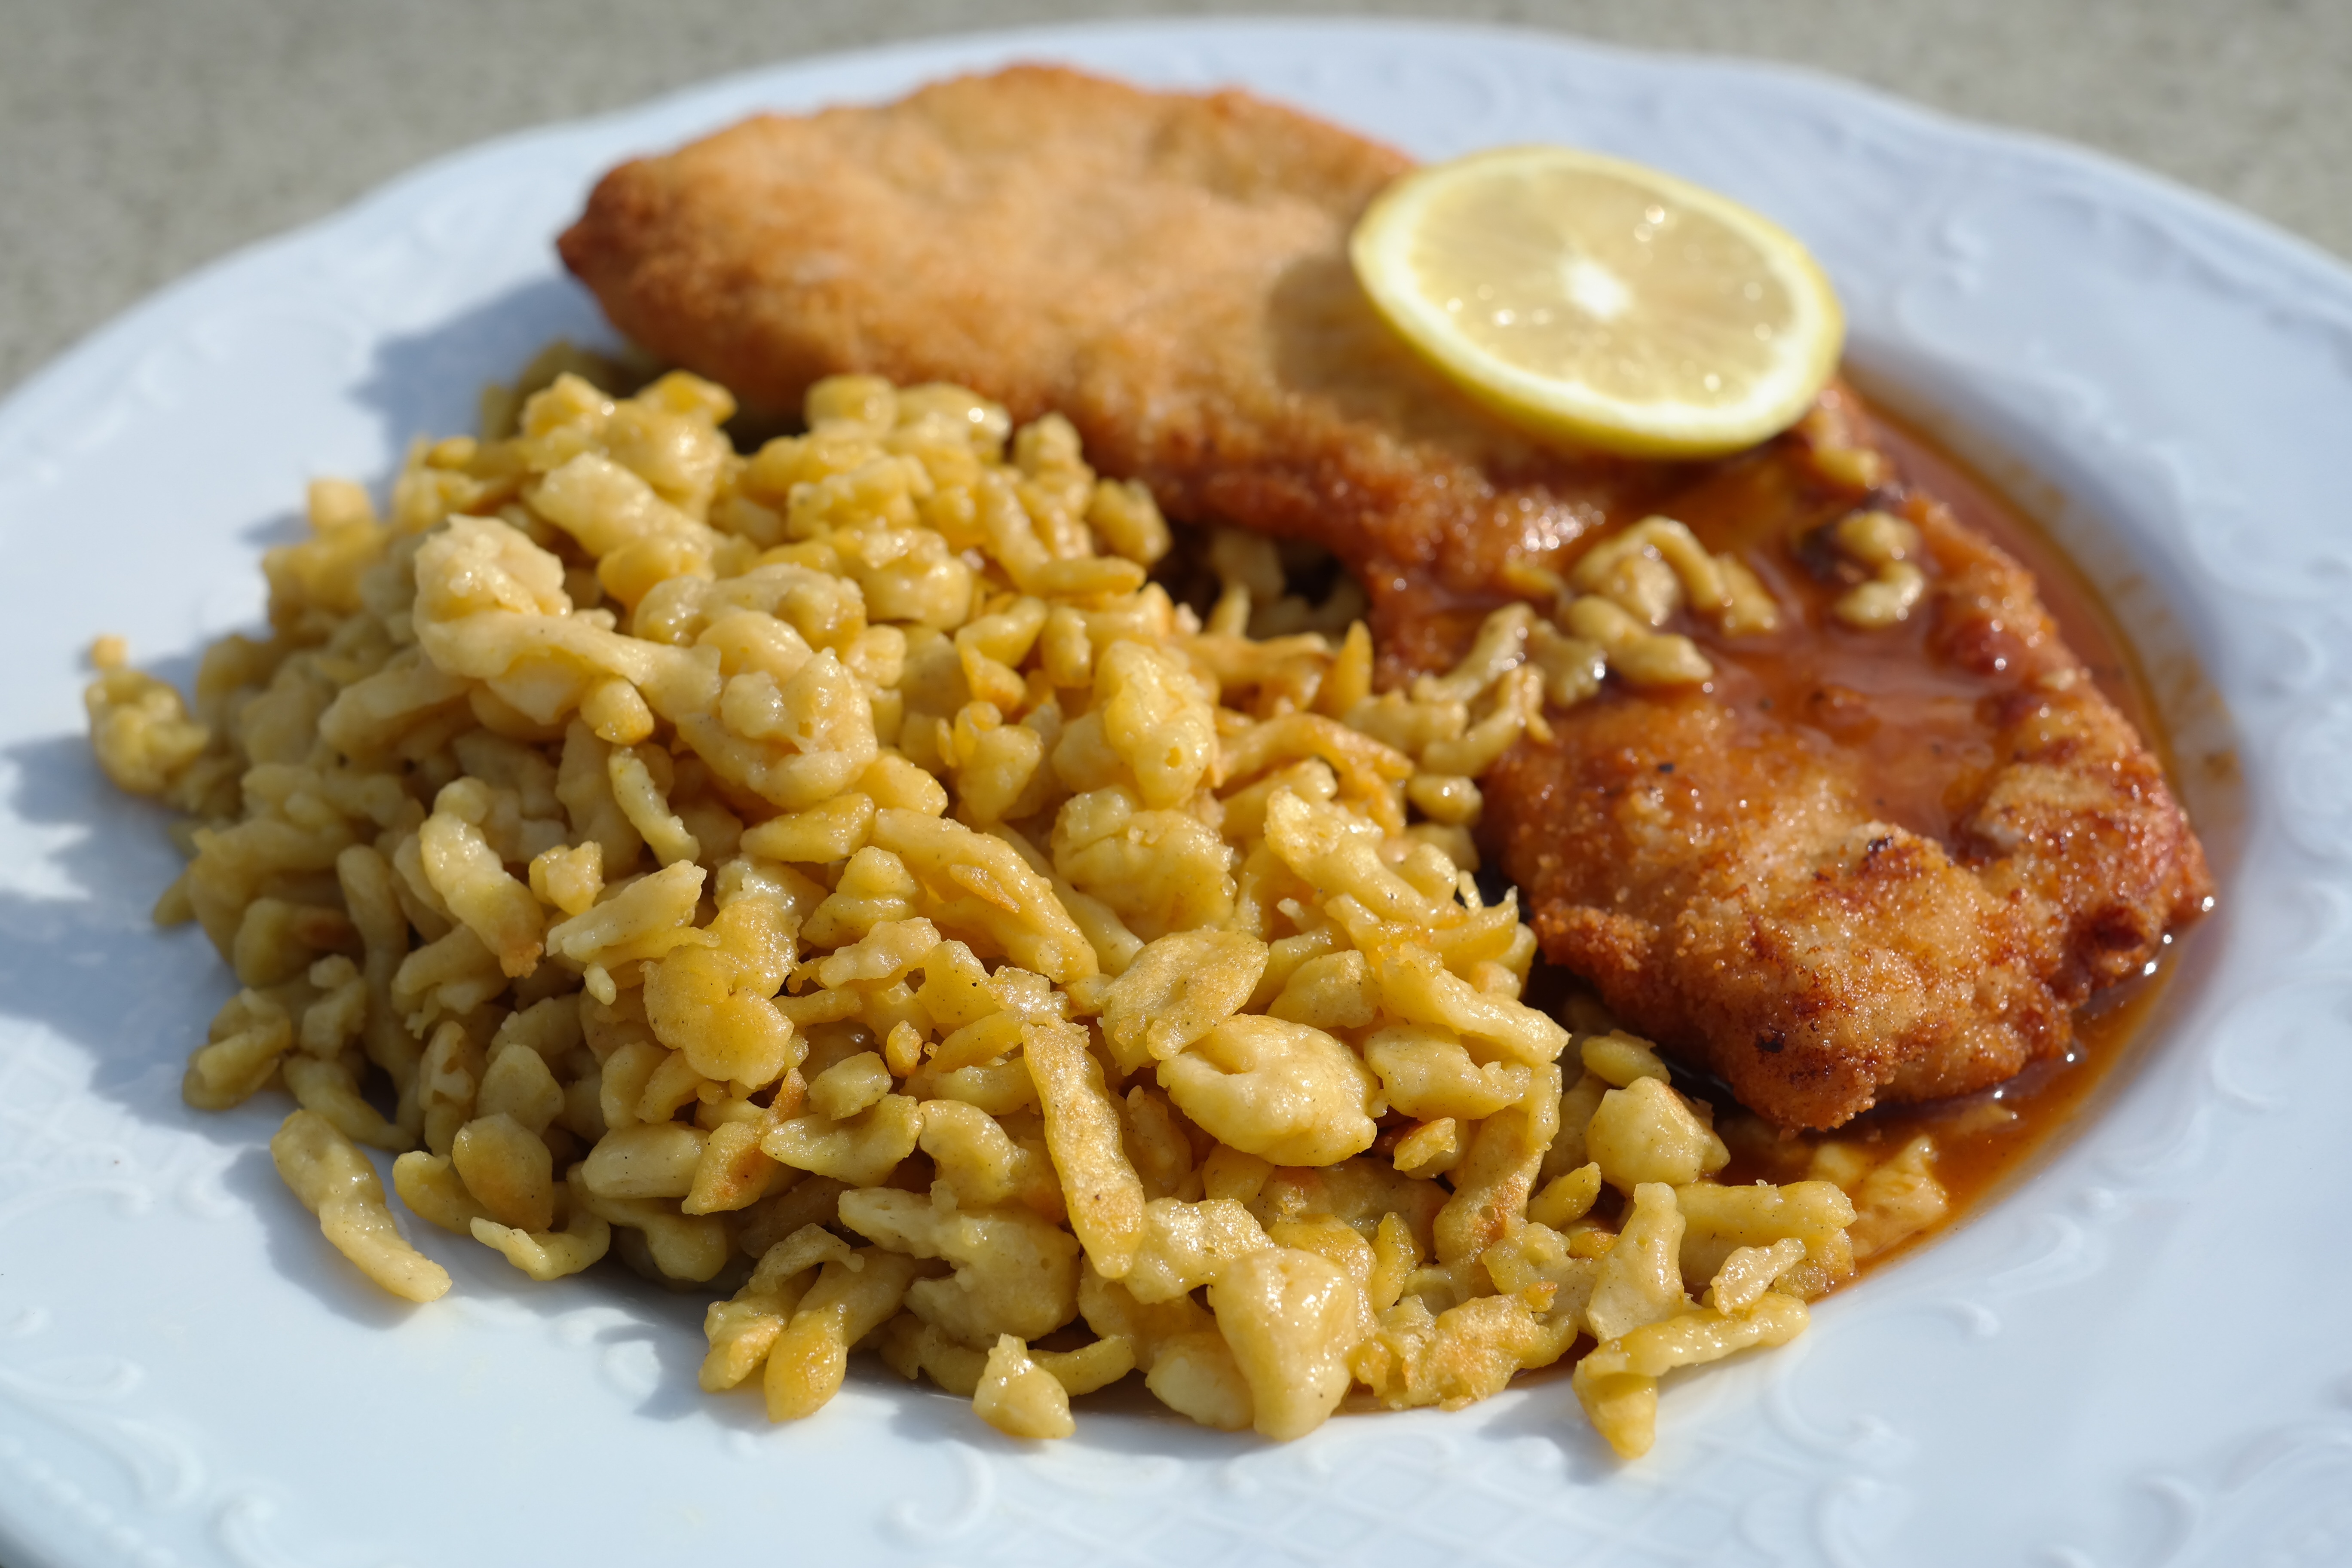
dish, meal, food, produce, plate, eat, meat, lunch, cuisine, delicious, lemon, asian food, main course, court, vegetarian food, curry, schnitzel, sp tzle, chinese food, swabian, fried food, swabian court, sp tzle with fries